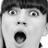
Emotion: surprise